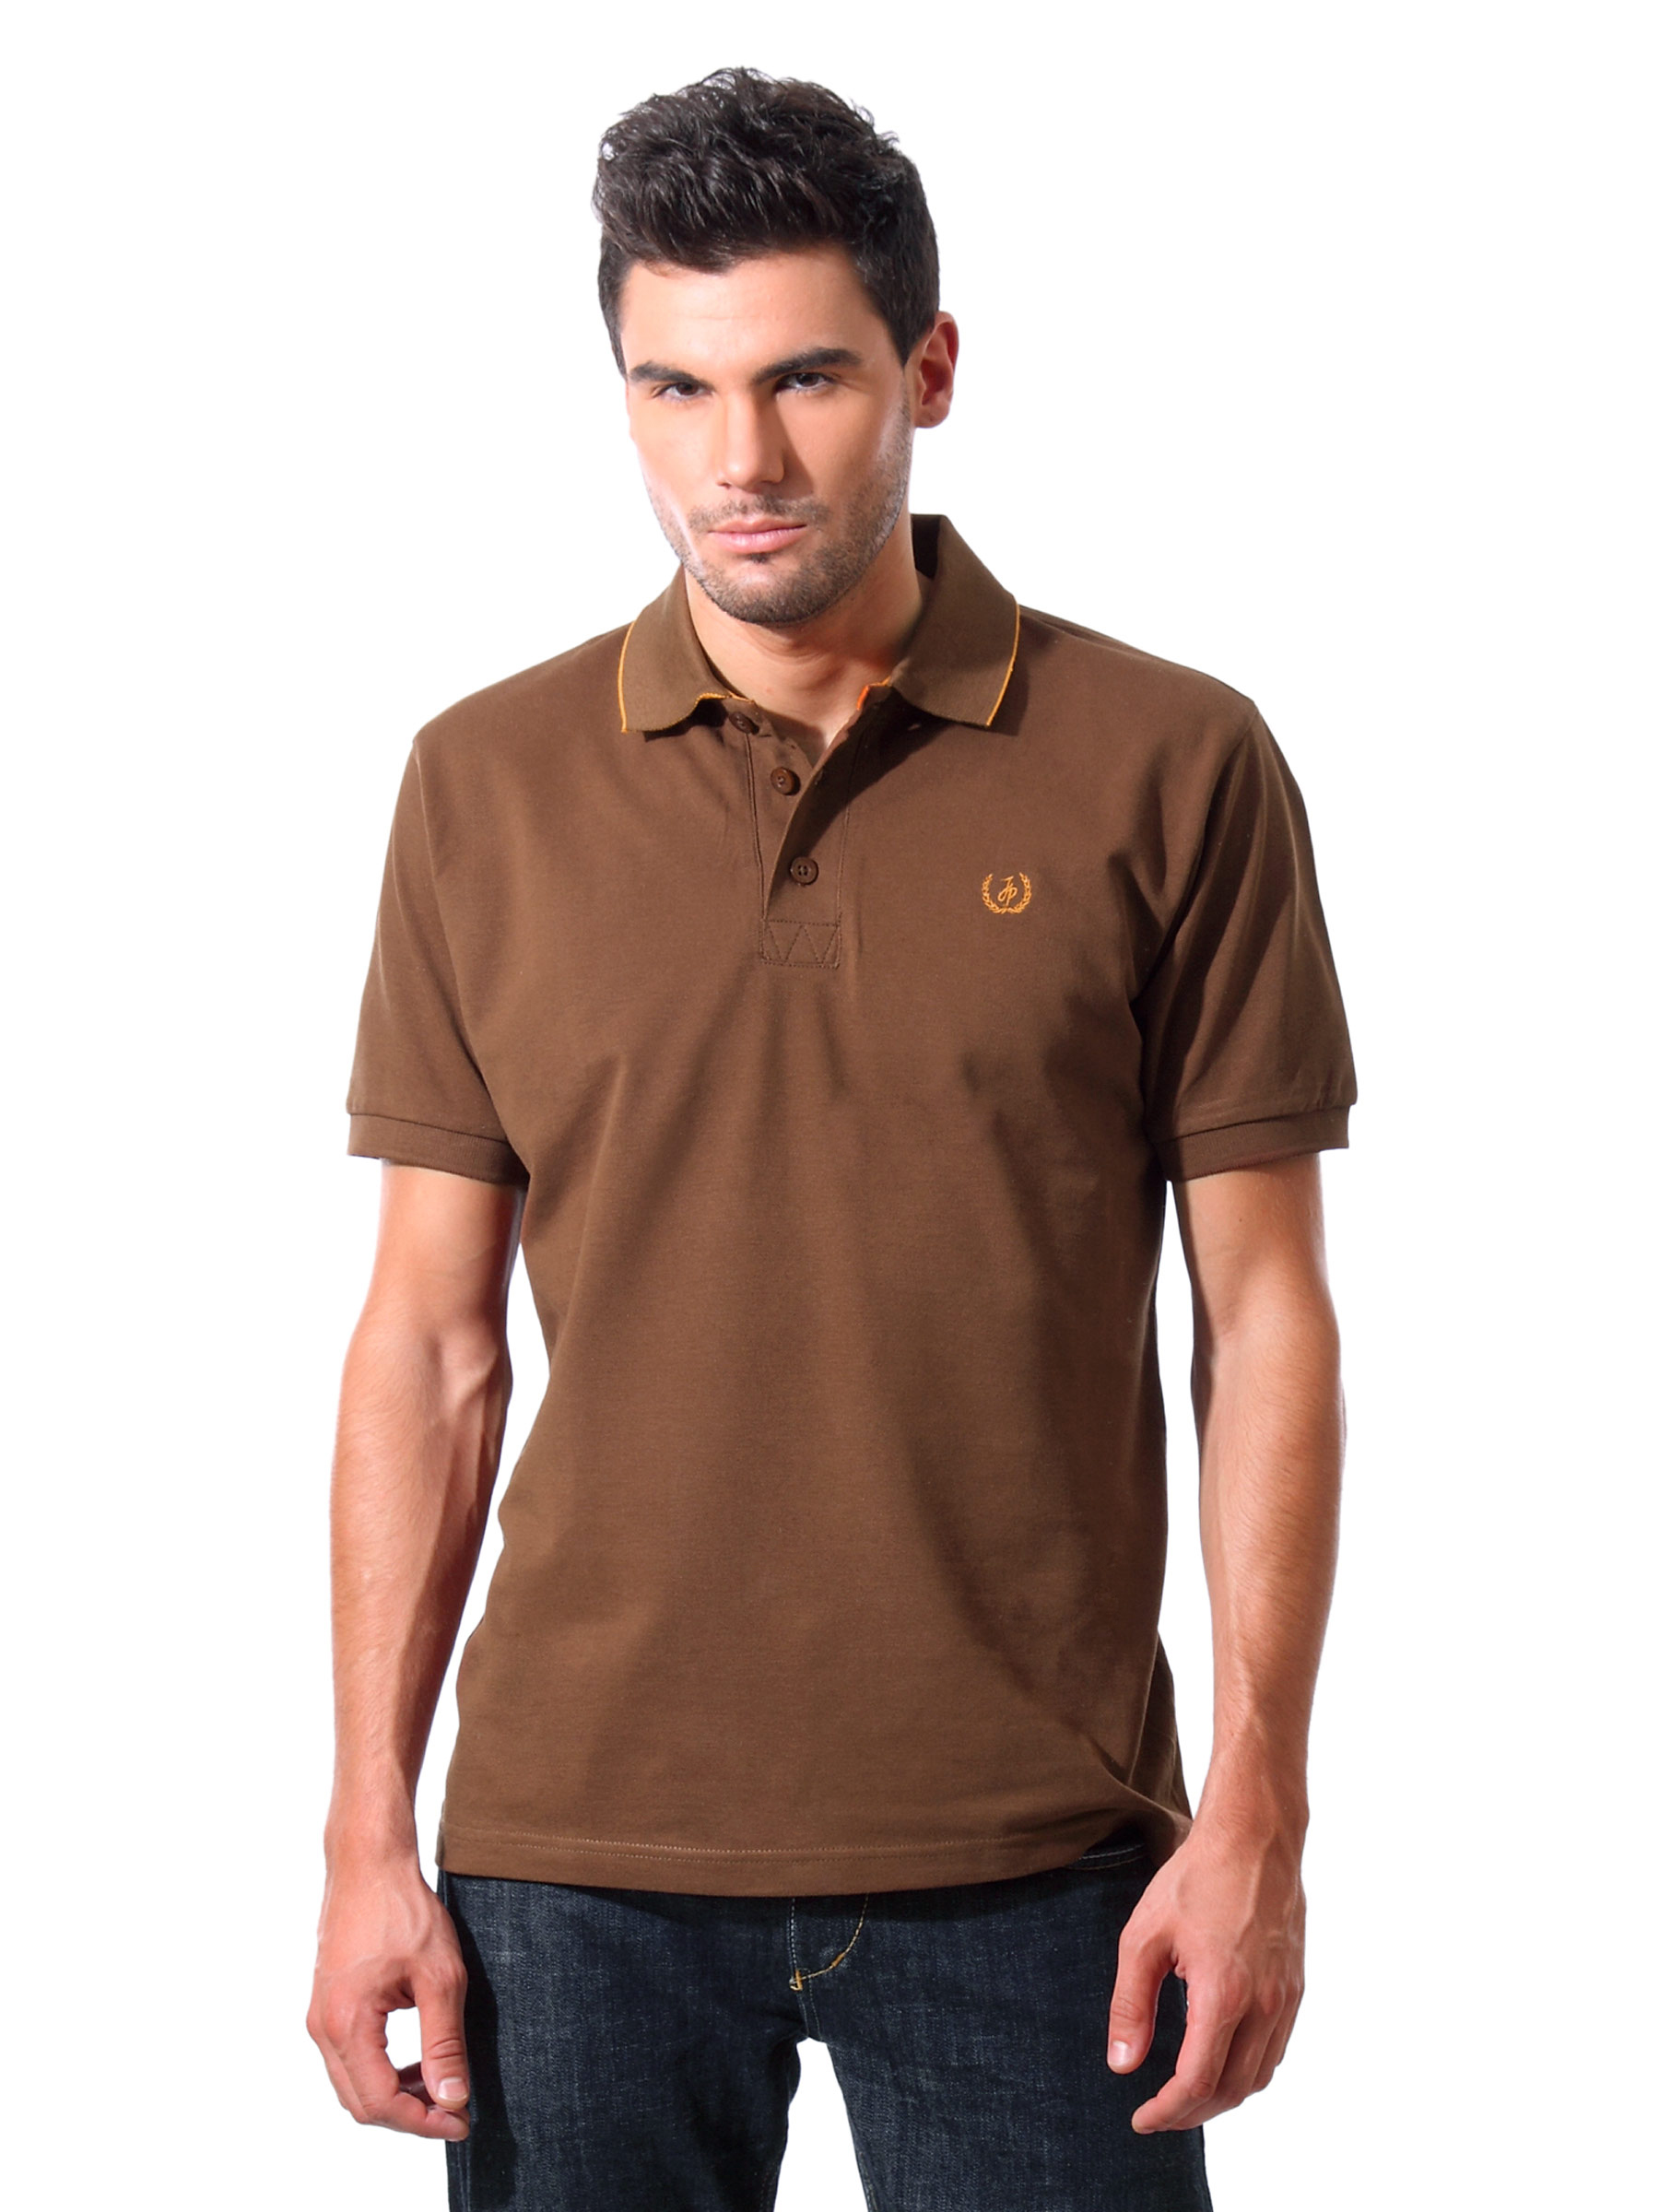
John Players Men Polo Brown T-shirt
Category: Apparel / Topwear / Tshirts
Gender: Men
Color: Brown
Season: Summer 2012
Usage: Casual